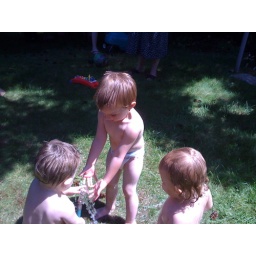
Three babies playin in the water after eating messy cake.